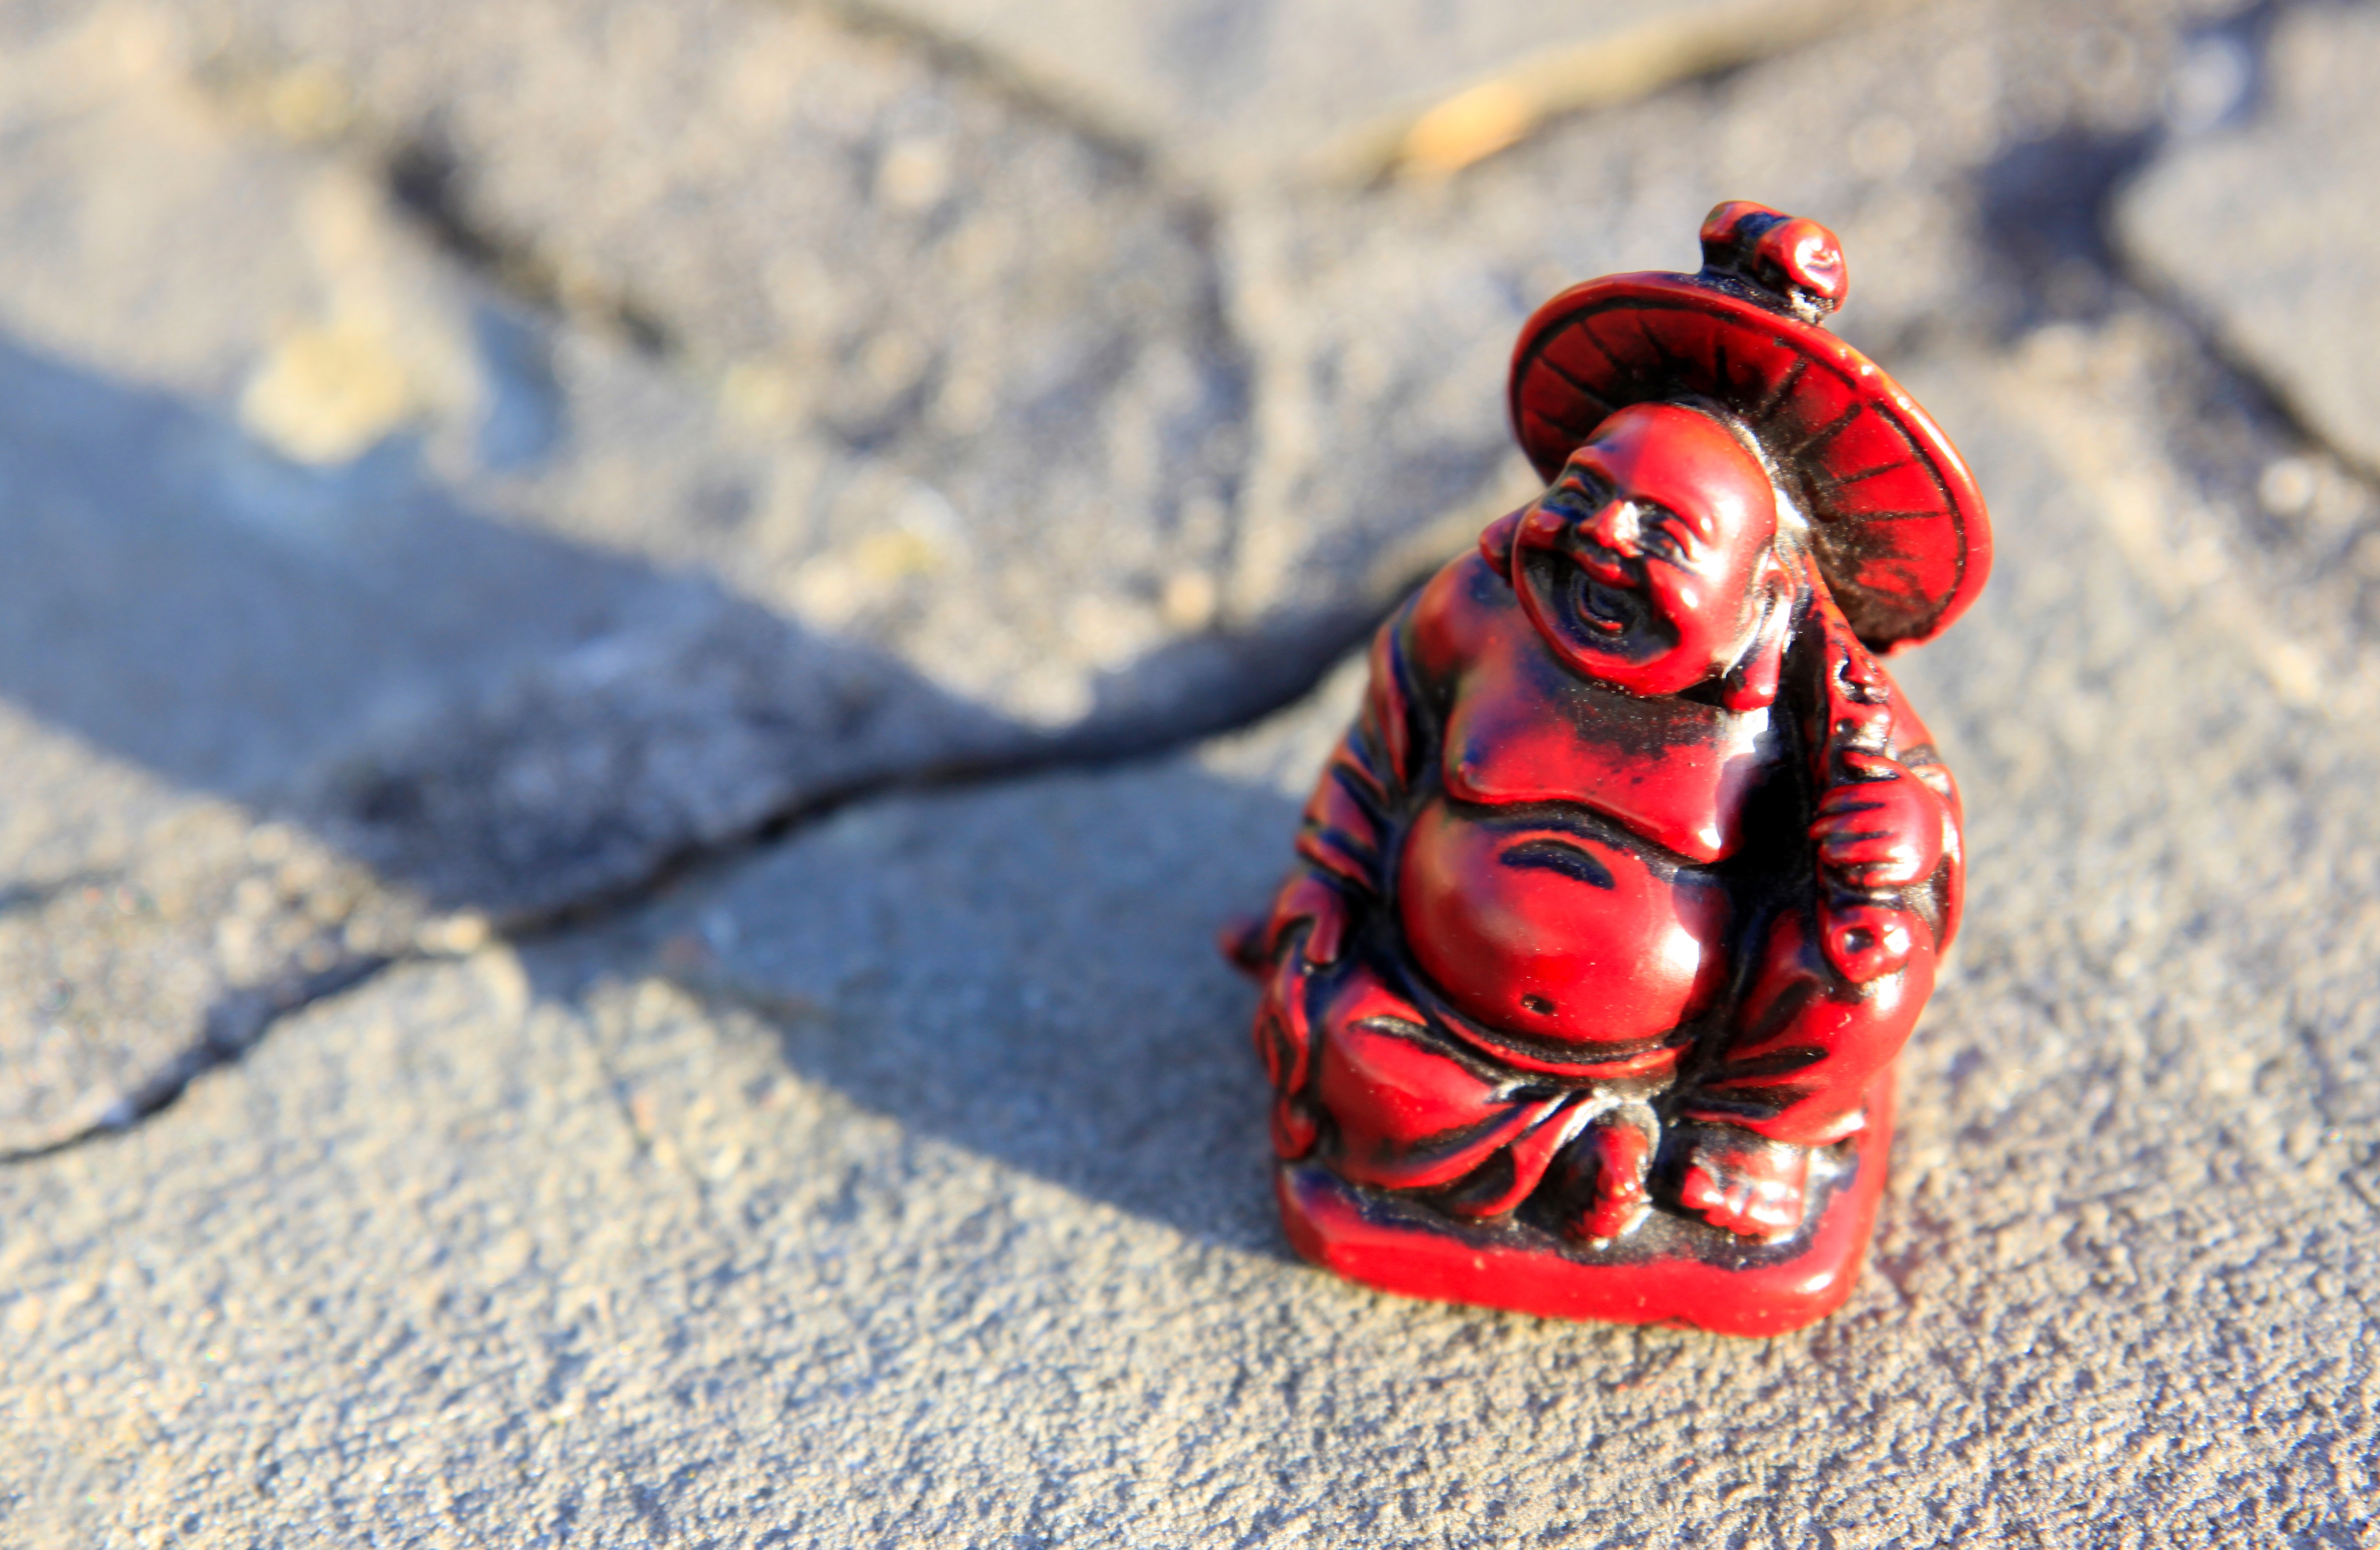
flower, statue, decoration, chinese, red, color, buddhist, buddhism, religion, asia, blue, thailand, close up, face, meditation, temple, japanese, decorative, buddha, china, grin, macro photography, traditionally, wealth